Cherokee language

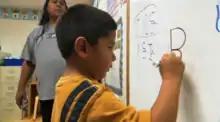
Oklahoma Cherokee language immersion school student writing in the Cherokee syllabary

Cherokee is "definitely endangered" in Oklahoma and "severely endangered" in North Carolina according to UNESCO. Cherokee has been the co-official language of the Cherokee Nation alongside English since a 1991 legislation officially proclaimed this under the Act Relating to the Tribal Policy for the Promotion and Preservation of Cherokee Language, History, and Culture. Cherokee is also recognized as the official language of the United Keetoowah Band of Cherokee Indians. As Cherokee is official, the entire constitution of the United Keetoowah Band is available in both English and Cherokee. As an official language, any tribal member may communicate with the tribal government in Cherokee or English, English translation services are provided for Cherokee speakers, and both Cherokee and English are used when the tribe provides services, resources, and information to tribal members or when communicating with the tribal council. The 1991 legislation allows the political branch of the nation to maintain Cherokee as a living language. Because they are within the Cherokee Nation tribal jurisdiction area, hospitals and health centers such as the Three Rivers Health Center in Muscogee, Oklahoma provide Cherokee language translation services.